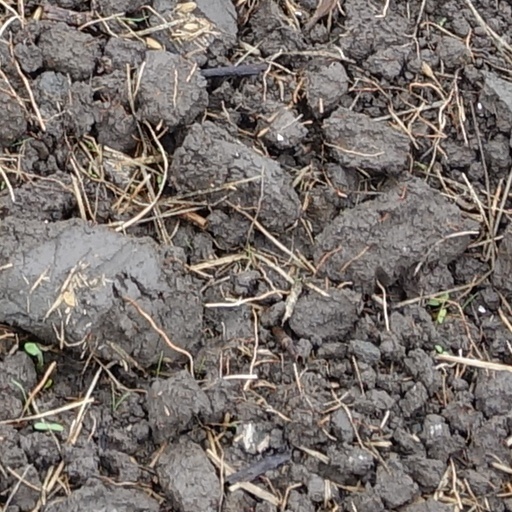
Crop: wheat